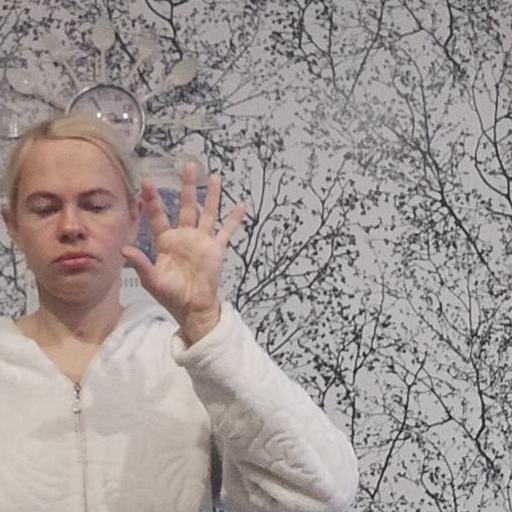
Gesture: palm